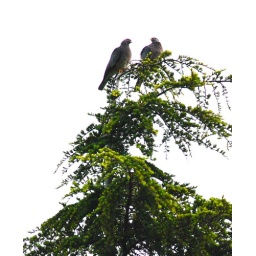
these large forest pigeons appear once a year around our house